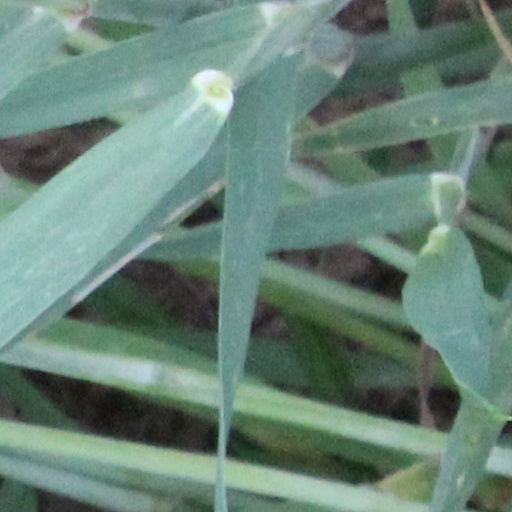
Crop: wheat